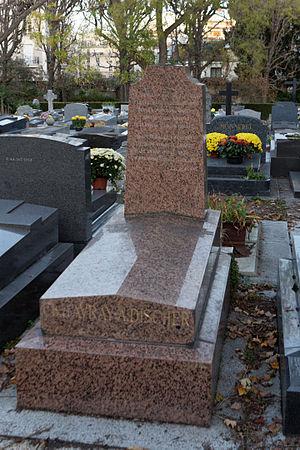
Charles-Henri Jean dit Charles d'Avray, né le 9 septembre 1878 à Sèvres et mort le 7 novembre 1960 à Paris, est un poète, chansonnier, auteur-compositeur et interprète anarchiste français. Il écrit des centaines de textes pour dénoncer l'État, la religion, le militarisme, les prisons, etc. et exalter l'idéal libertaire.